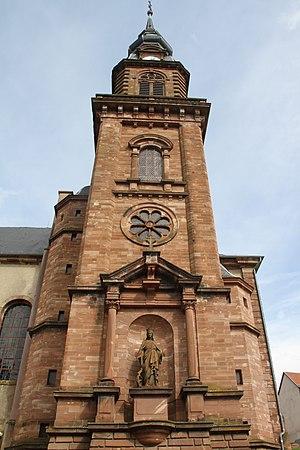
Église Sainte-Catherine de Bitche